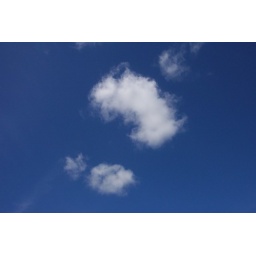
Lying on the ground looking up at the sky I was watching the clouds move slowly above me .....